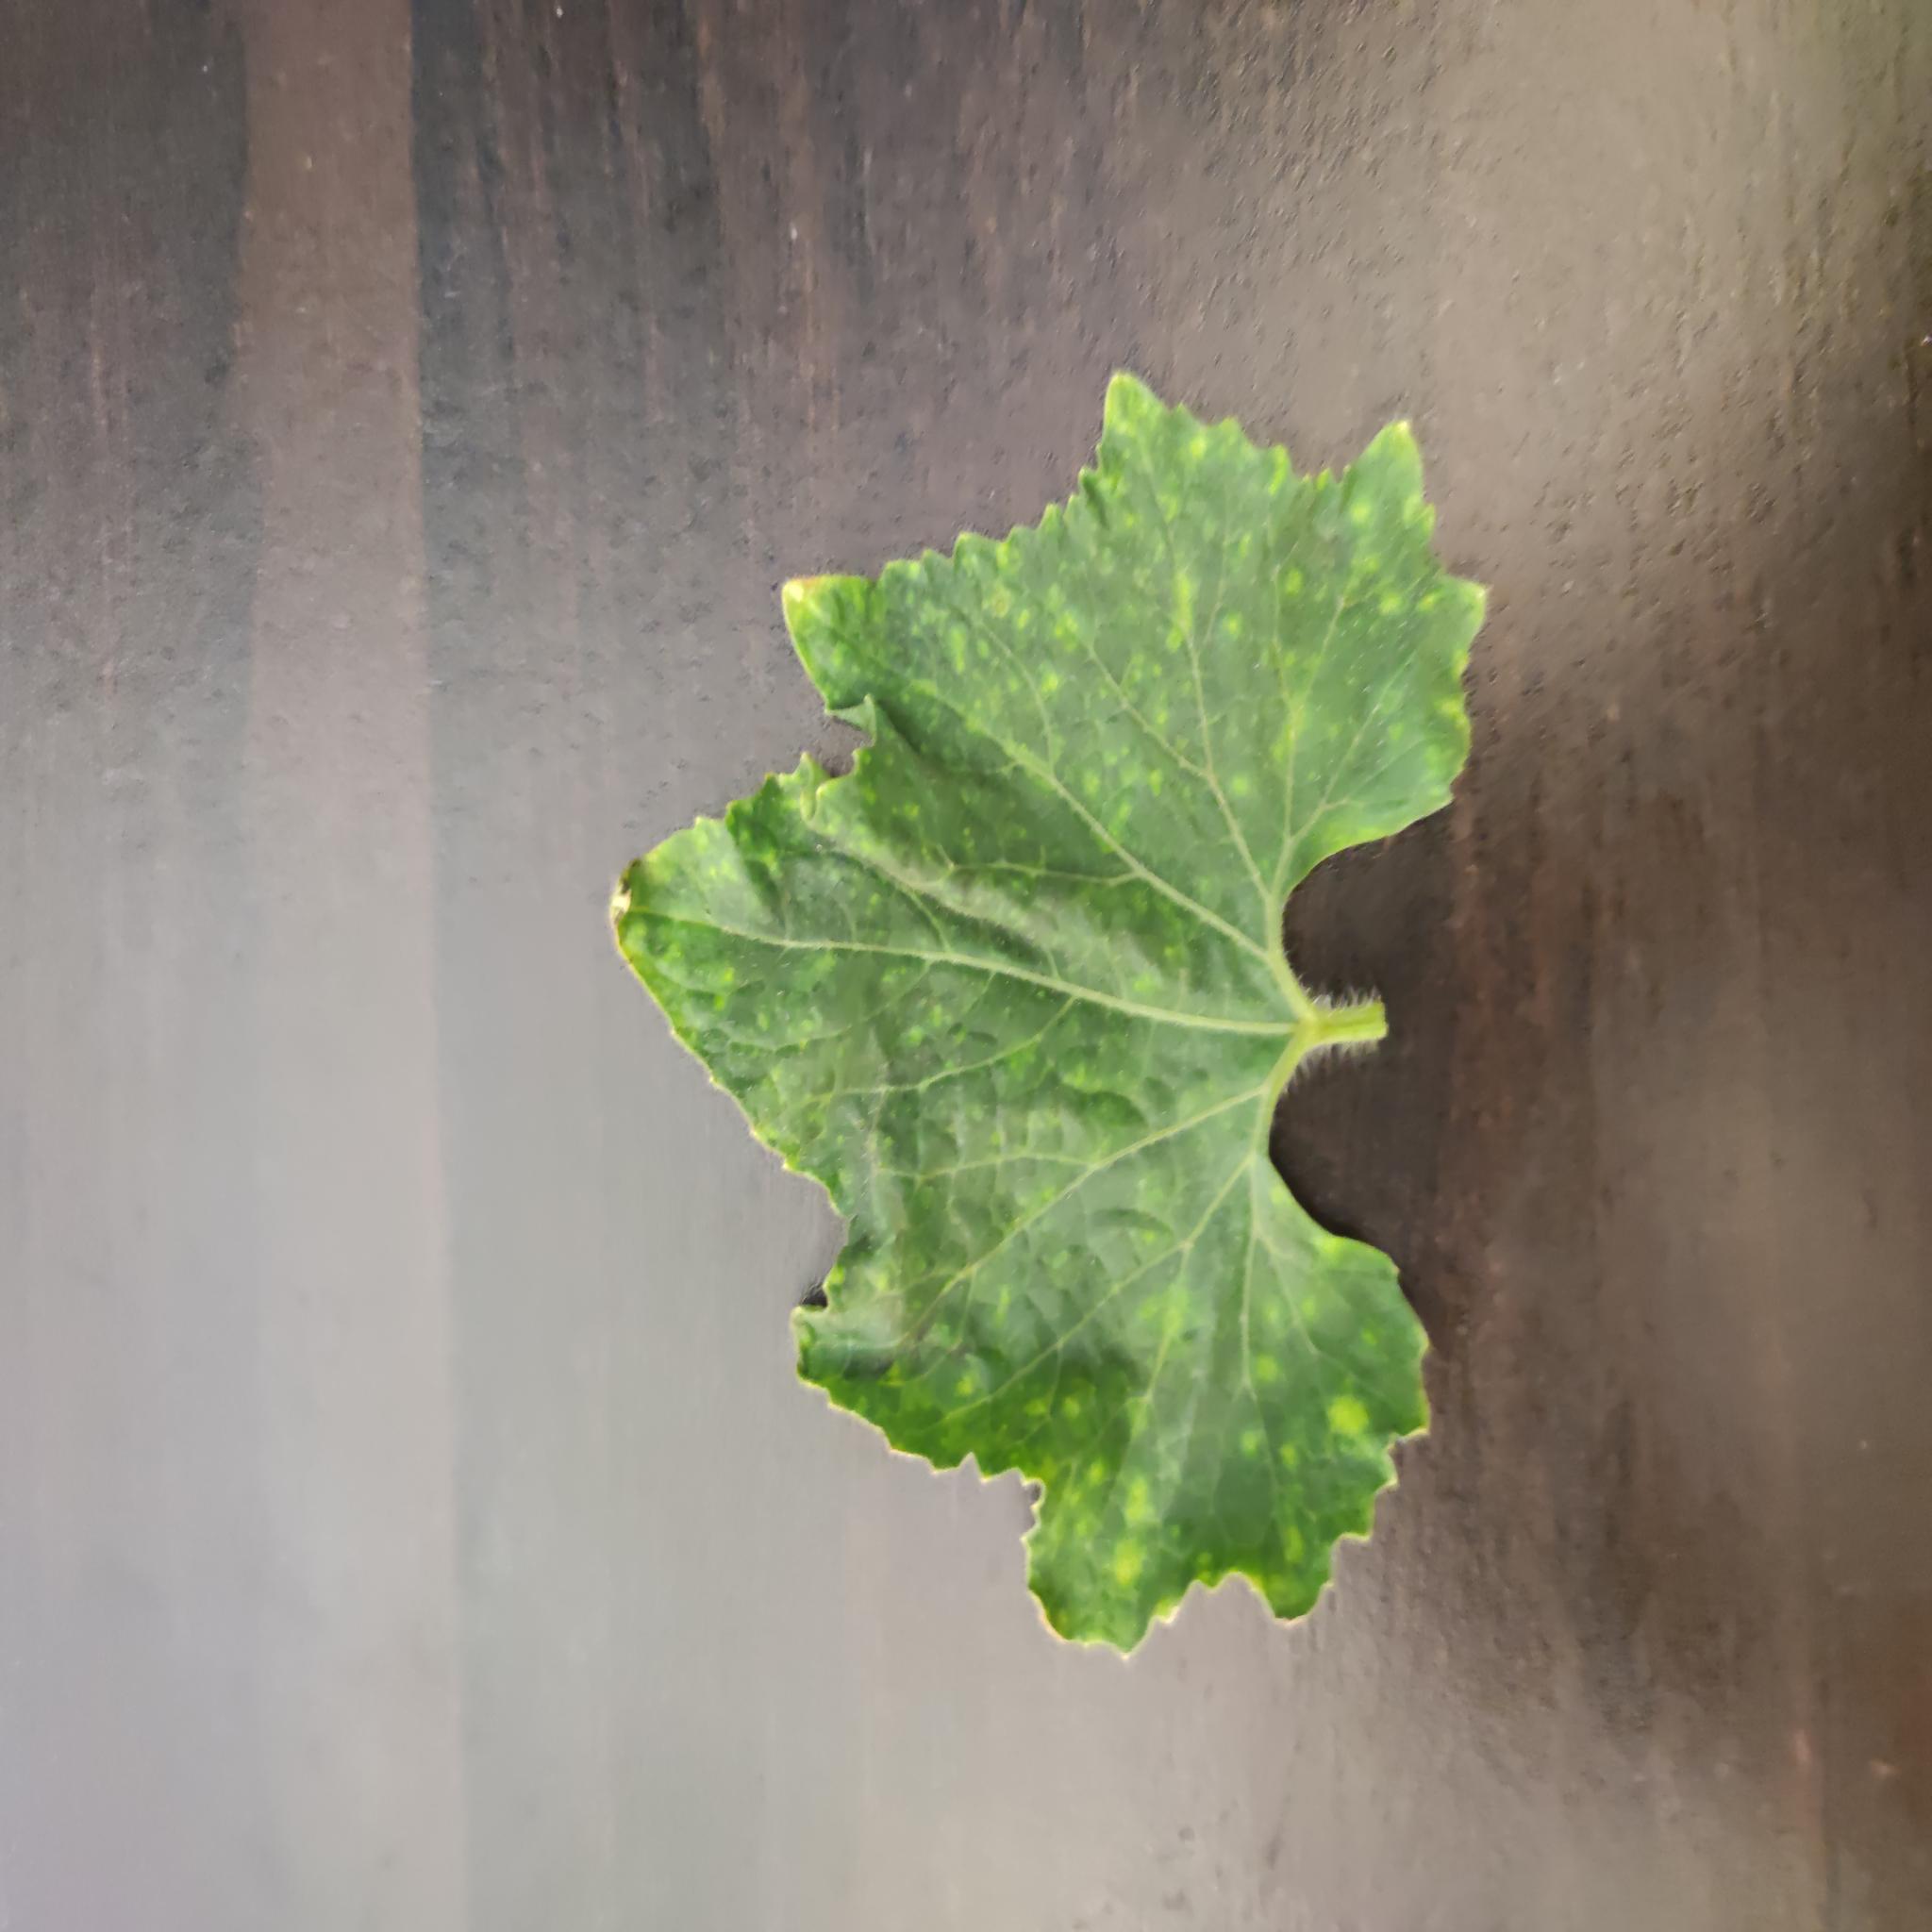
Label: Leaf curl